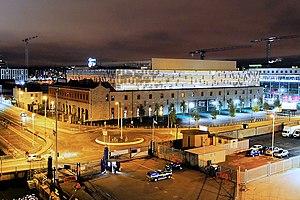
Le 3Arena est une salle de spectacles située à North Wall Quay dans les Docklands de Dublin, ouverte sous le nom de The O₂ le 16 décembre 2008, d'une capacité de 13 000 places.